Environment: real
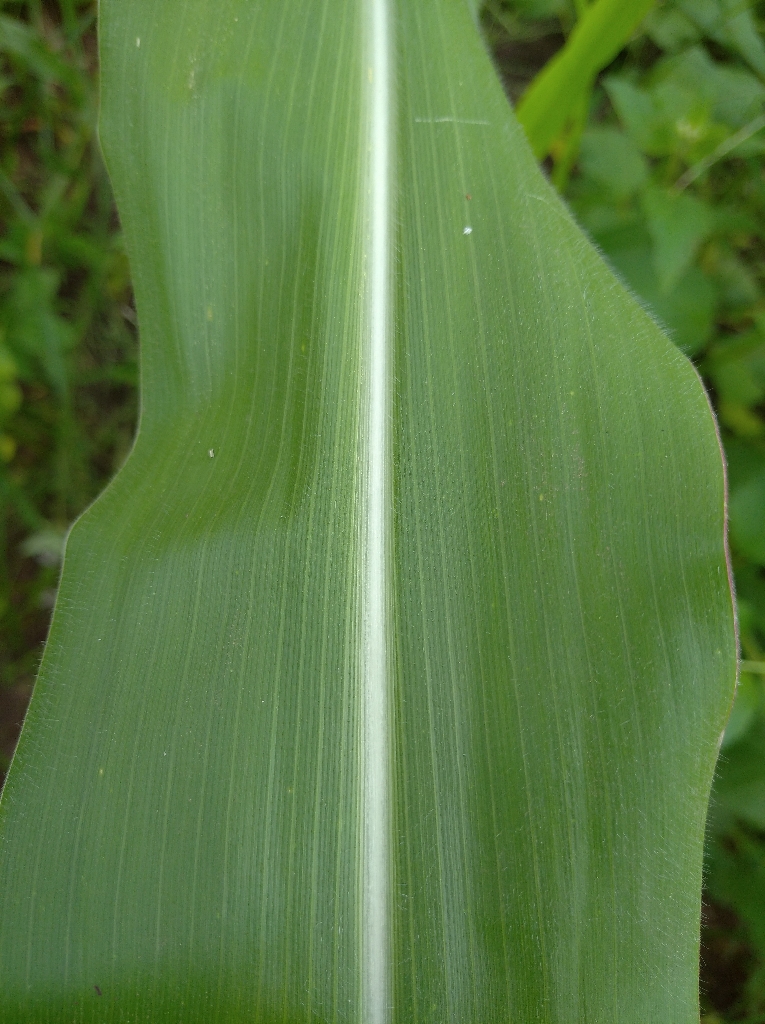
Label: healthy